Stegouros

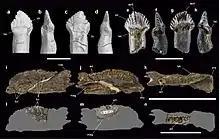
Comparison of the mandibles and teeth of "Stegouros" and "Antarctopelta"

In the lower jaws, the central predentary, the bony core of the lower bill, is short and high with thin upper branches that are longer than the lower branches. The dentarium or "os dentale" is undulating in side view. The row of teeth is curved inwards, so that the rows of teeth of the lower jaws combined show an hourglass shape when viewed from above. The dentarium bears fourteen teeth, some of which the fossil preserves. The dentary teeth are leaf-shaped and high. The teeth are asymmetrical in external view. They have a convex "cingulum" that extends upwards into fluted ridges ending in serrations. The cingulum is asymmetrical: horizontal when seen from the outside but an arc seen viewed the inside, that is slightly oblique towards the front.